Genelia D'Souza

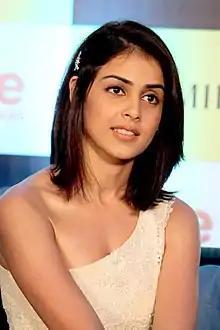
Genelia in 2012

Genelia Deshmukh (née D'Souza; born 5 August 1987), also credited professionally as Genelia, is an Indian actress who predominantly appears in Telugu, Hindi, and Tamil films. Described in the media as one of the leading South Indian actresses of the 2000s, D'Souza is a recipient of several accolades including a Filmfare Award South and two Nandi Awards.